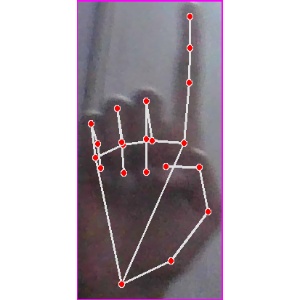
अक्षर: क